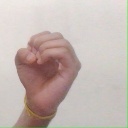
अक्षर: ऊ